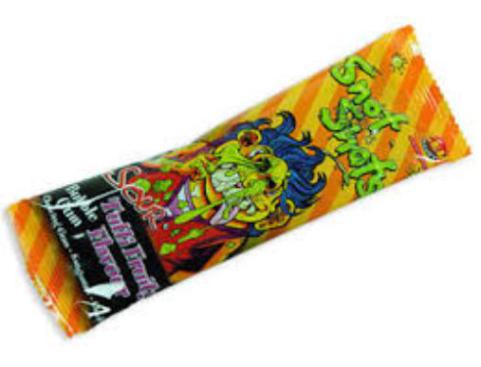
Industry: Food